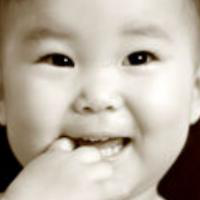
Age group: age 01-10